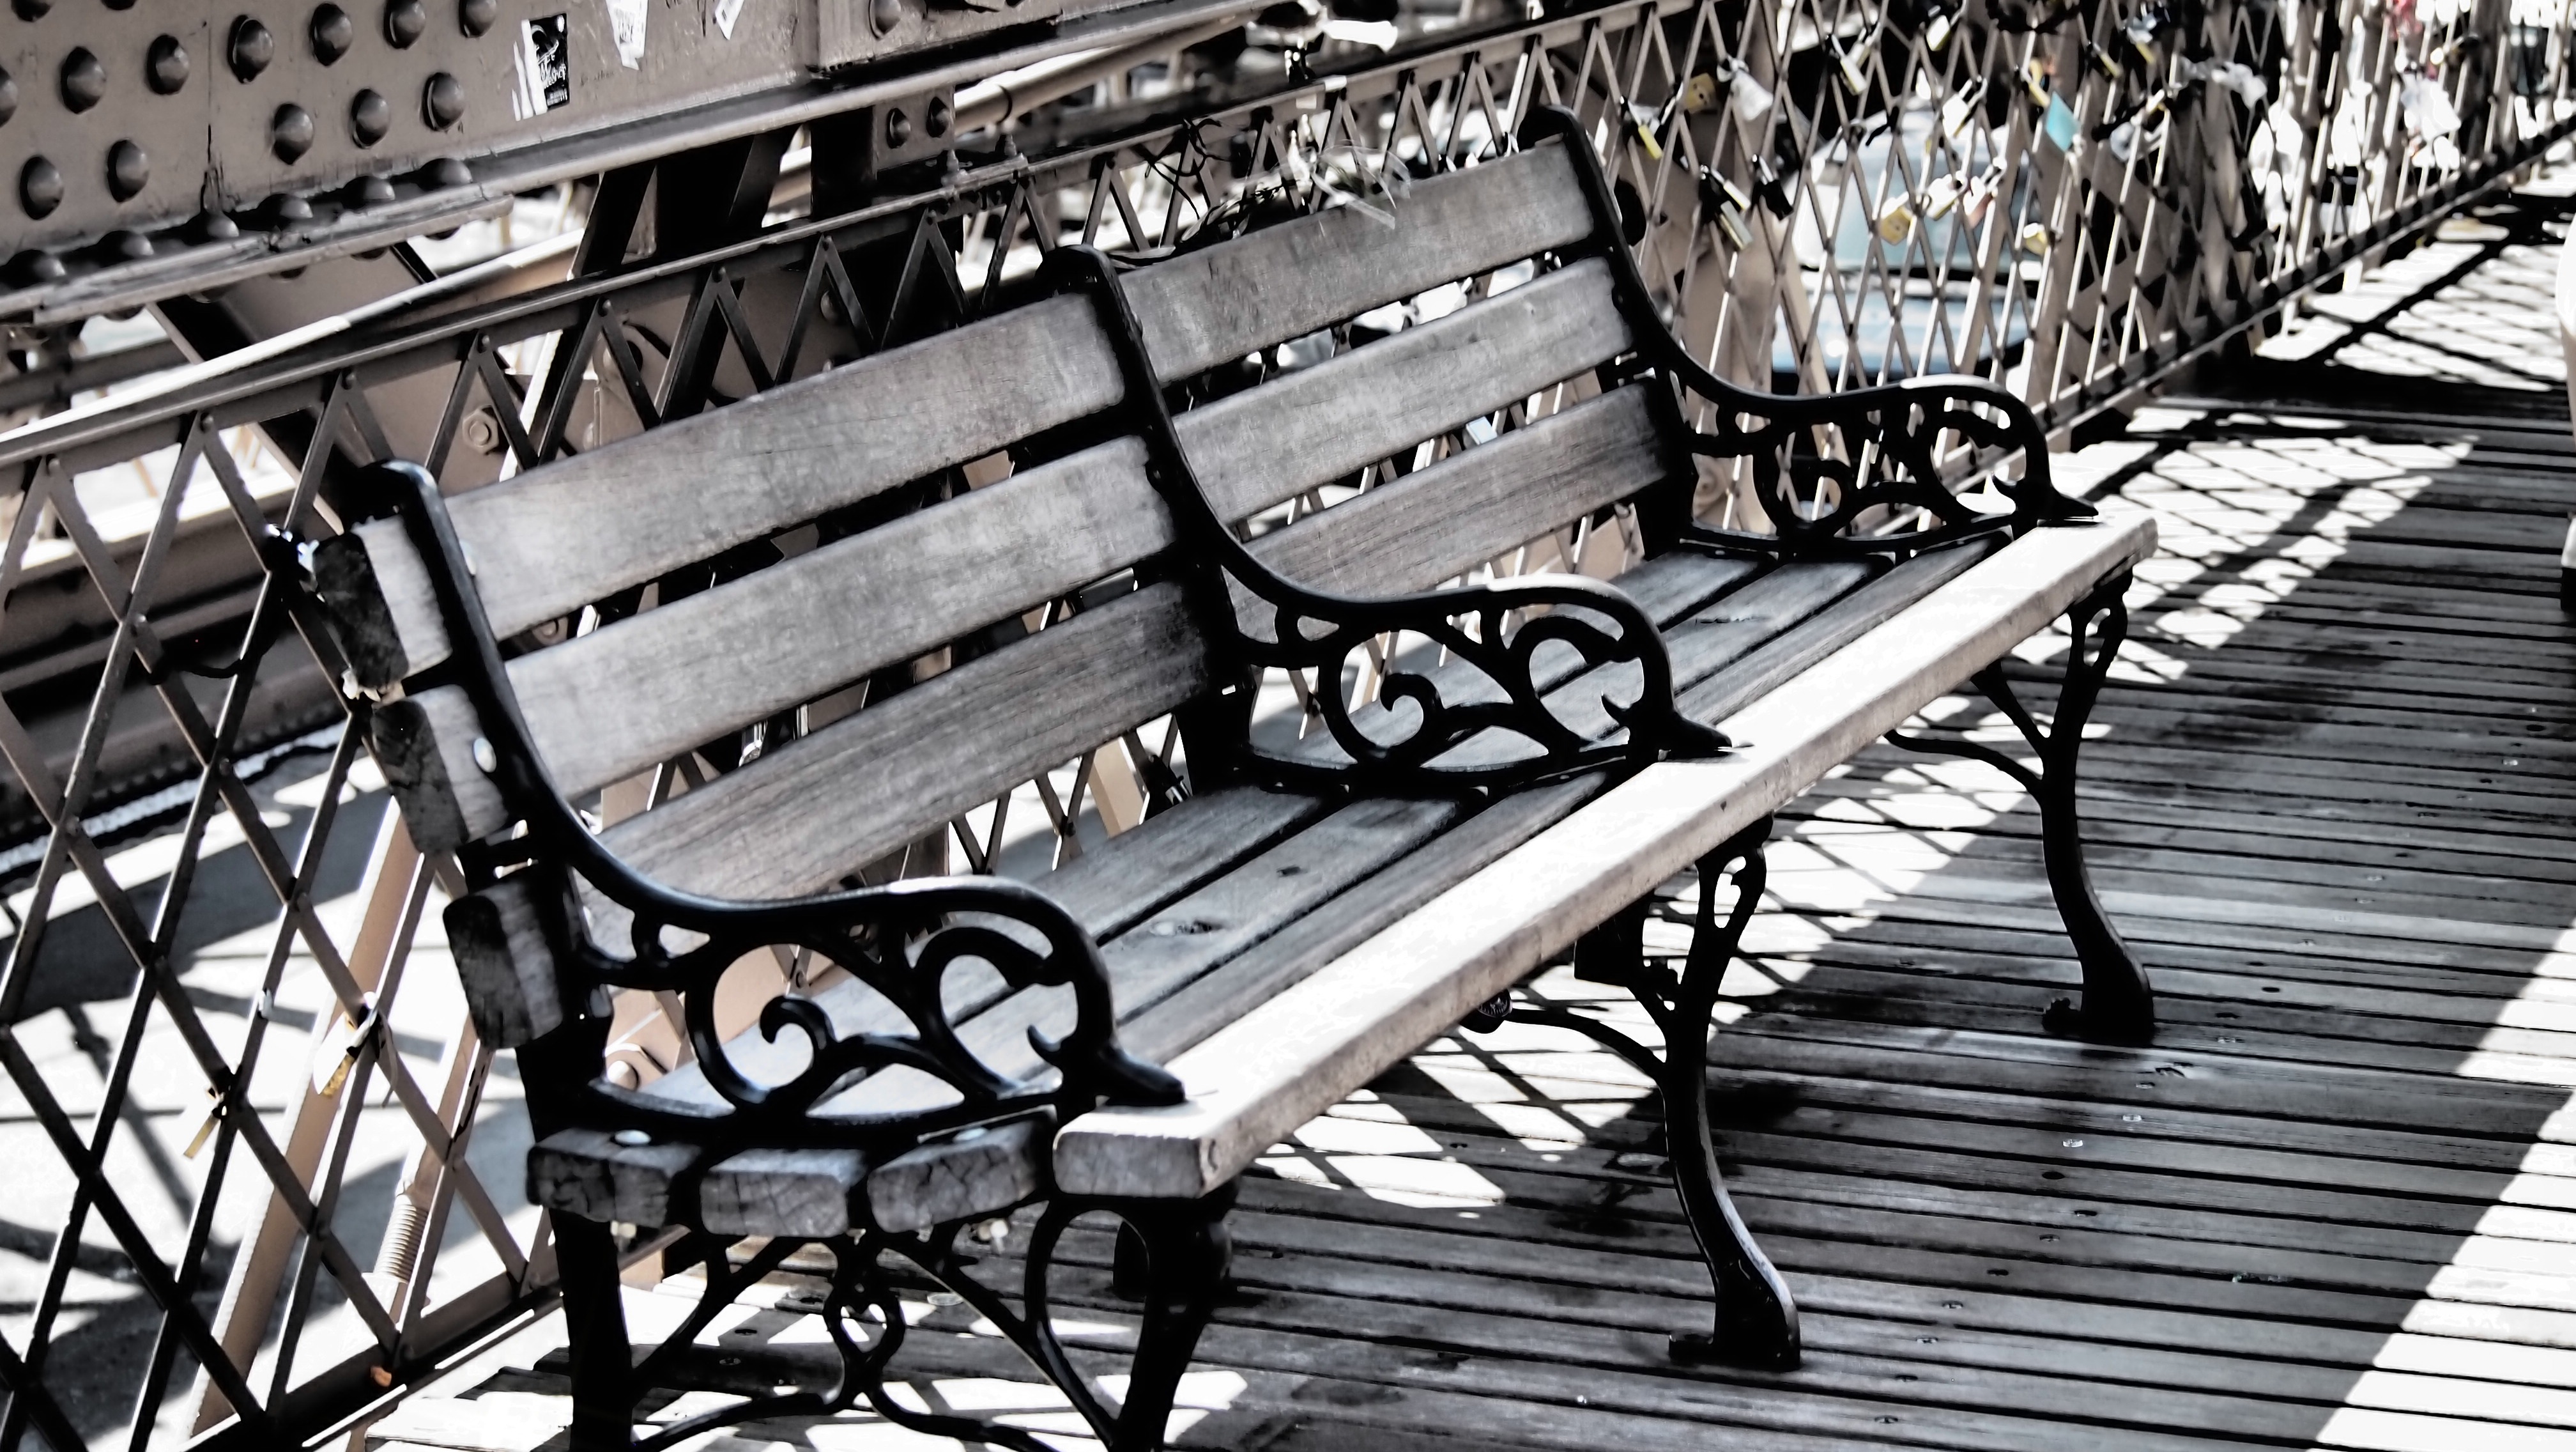
black and white, new york, new york city, brooklyn bridge, landmark, attraction, furniture, monochrome, places of interest, bank, iron, monochrome photography